2012 6 Hours of Spa-Francorchamps

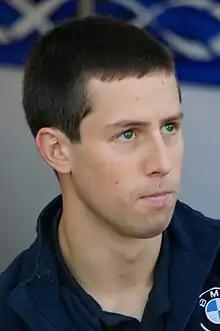
Alexander Sims "(pictured in 2014)" sustained a heavy accident in the second practice session that necessitated the Status GP car's withdrawal.

The second 90-minute practice session was delayed due to marshals replacing a barrier at Blanchimont corner damaged by a Radical car during the second Radical European Masters practice session and ended early to comply with mid-week noise rules. André Lotterer's No. 1 Audi set the pace on new tyres with a 2:03.075 lap in the final third of practice. He was three-tenths of a second faster than McNish's sister No. 2 car, ahead of Oliver Jarvis' No. 4 entry and Duval. Nick Heidfeld's No. 12 Rebellion car was the highest-placed petrol powered car in fifth. OAK led in LMP2 with a 2:10.058 lap from Olivier Pla's No. 24 Morgan car, four-tenths of a second faster than Thomas Holzer's No. 31 Lotus Lola vehicle. Sims collided into the barriers in Radillion corner, on a hill above Eau Rouge turn, to stop practice with 20 minutes remaining. He was unhurt, but the 6G hit forced the Status Lola to withdraw from the event due to a lack of spare parts. Three different manufacturers had the first three fastest laps in LMGTE Pro. Lieb led the category with a 2:19.668 lap ahead of Darren Turner's No. 97 Aston Martin and Luxury's No. 59 Ferrari. Nicolas Armindo's IMSA Porsche paced LMGTE Am at 2:21.872 from Jean-Philippe Belloc's No. 30 Luxury Ferrari and AF Corse-Waltrip's Ferrari.